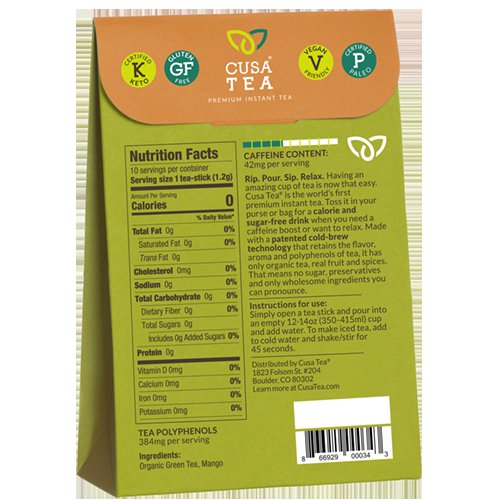
Label: Mango